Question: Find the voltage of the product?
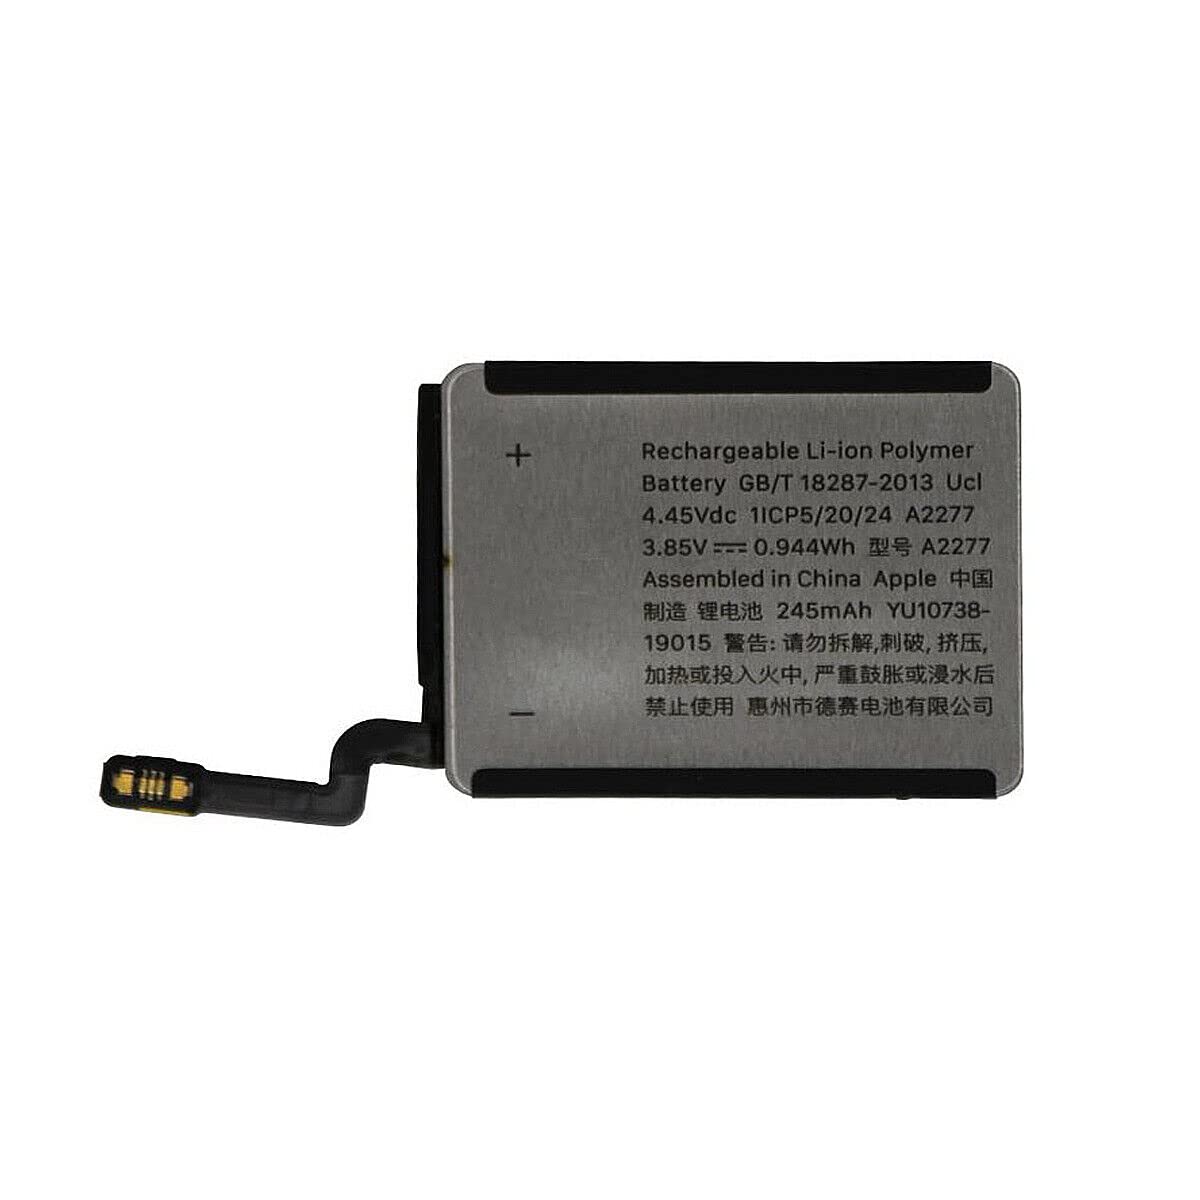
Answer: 3.85 volt